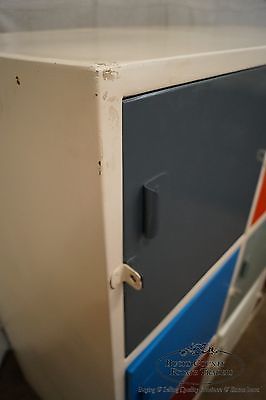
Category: cabinet